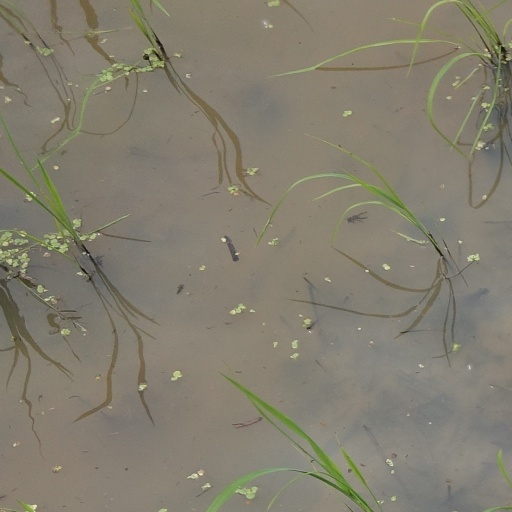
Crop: rice